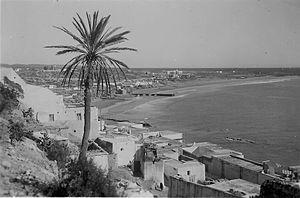
Agadir, Maroc - le quartier de Founti et la plage.
Agadir, aussi appelée Agadir Irir est une ville berbérophone dans le sud-ouest marocain, située sur la côte atlantique, dans la région du Souss, à 508 km au sud de Casablanca, à 173 km d'Essaouira et à 235 km à l'ouest de Marrakech. Surnomée «la capitale du Souss», Agadir est le chef-lieu de la région administrative Souss-Massa et de la préfecture d'Agadir Ida-U-Tanan.